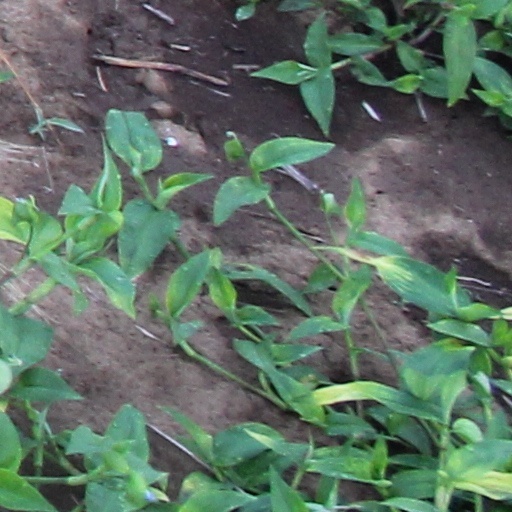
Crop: wheat